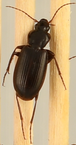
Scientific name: Calathus advena
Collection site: Niwot Ridge Mountain Research Station Site (NIWO), plot NIWO_007